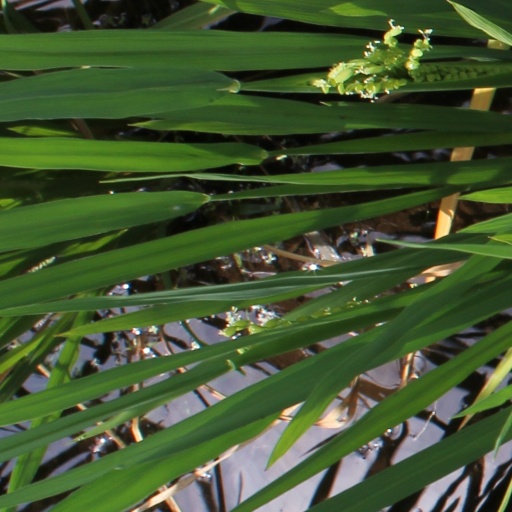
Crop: rice